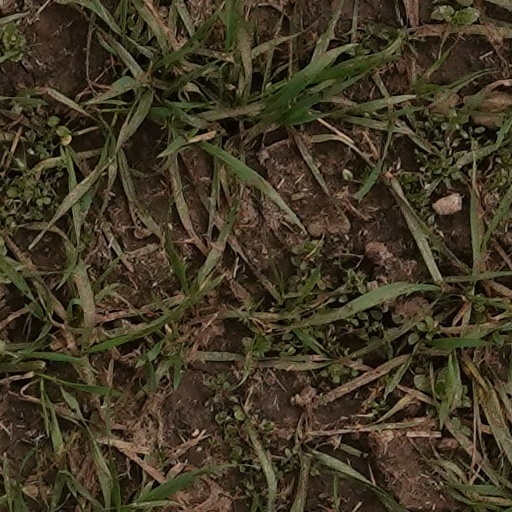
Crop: wheat